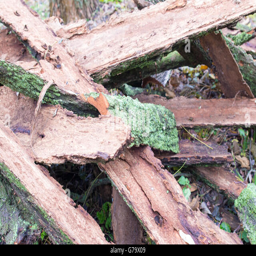
pile of old tattered bark covered with moss in the woods close - up with shallow depth of field and selective focus